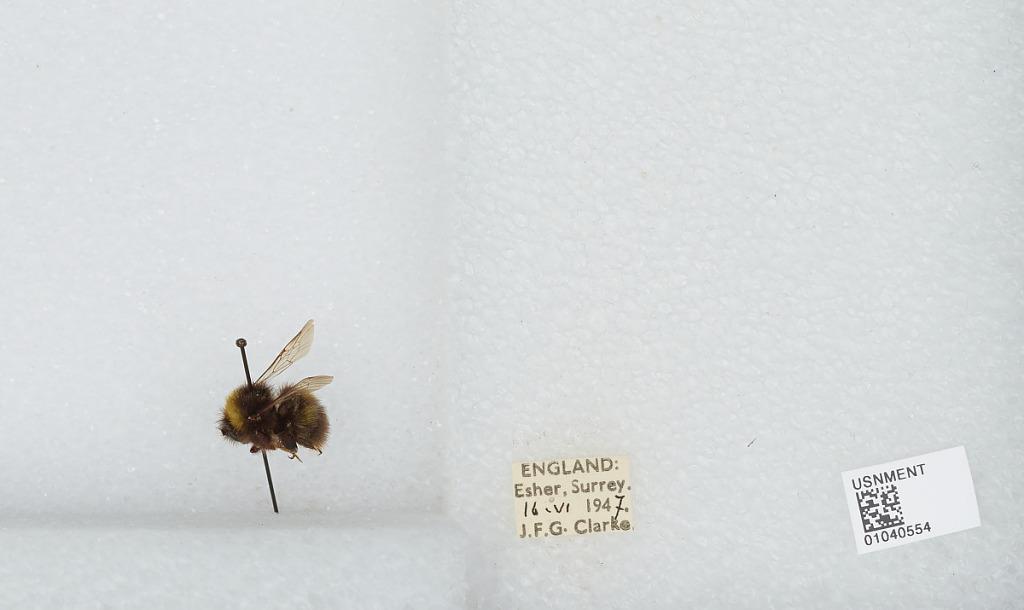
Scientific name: Bombus (Pyrobombus) pratorum (Linnaeus)
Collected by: J. Clarke
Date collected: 1947-6-16
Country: United Kingdom
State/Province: England
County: Surrey
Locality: Esher
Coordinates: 51.3691, -0.365